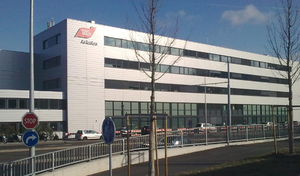
Siège de TAG Aviation à Genève, Suisse